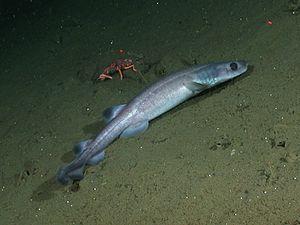
Les roussettes forment une famille de petits requins comportant environ 17 genres et plus de 150 espèces ce qui en fait la plus importante famille de requins.
Parmaturus xaniurus est une espèce de requins.
Parmaturus est un genre de requins.